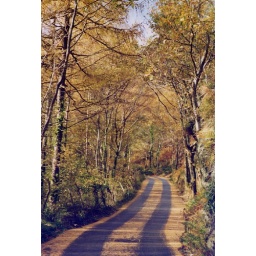
Nature's yellow lines. On the hill up to Capel Garmon, near Betws y Coed, North Wales.